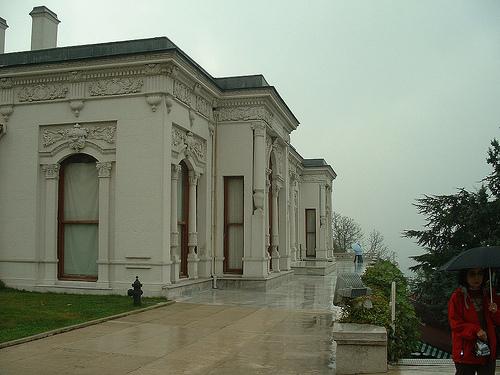
Weather: rain or strom